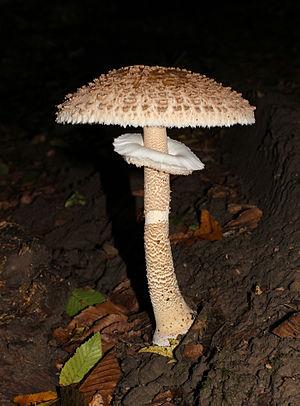
Sporophore d'une coulemelle (Macrolepiota procera). Українська: Гриб-зонтик великий. Україна. Polski: Czubajka kania (Macrolepiota procera). Português: Corpo frutífero do cogumelo guarda-sol (Macrolepiota procera) fotografado na Ucrânia. Čeština: Bedla vysoká, Macrolepiota procera, Ukrajina. Magyar: Nagy őzlábgomba (Macrolepiota procera) Italiano: Mazza di tamburo (Macrolepiota procera). 한국어: 큰갓버섯(Macrolepiota procera). 우크라이나에서 촬영. Македонски: Сончарка (Macrolepiota procera) некаде во Украина.
Les Agaricomycetes sont une classe de champignons basidiomycètes. Le groupe est monophylétique et il est fondé essentiellement sur des critères de biologie moléculaire. Ils comprennent depuis 2008 une vingtaine d'ordres, une centaine de familles, soit quelque 1 100 genres et 21 000 espèces.
Les basidiomycètes constituent un vaste embranchement ou division des mycètes qui regroupe la plupart des espèces désignées dans la langue courante par le nom de champignon, ils sont caractérisés par des spores formées à l'extrémité de cellules spécialisées, les basides.
Macrolepiota, de leur nom vernaculaire, les macrolépiotes forment un genre de champignons basidiomycètes de la famille des Agaricaceae. Macrolepiota procera, ou lépiote élevée, qui présente 10 variétés, 7 formes, est la plus commune des macrolépiotes. Des études phylogénétiques récentes on divisé le genre en deux genres : Macrolepiota et Chlorophyllum.